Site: brandenburg
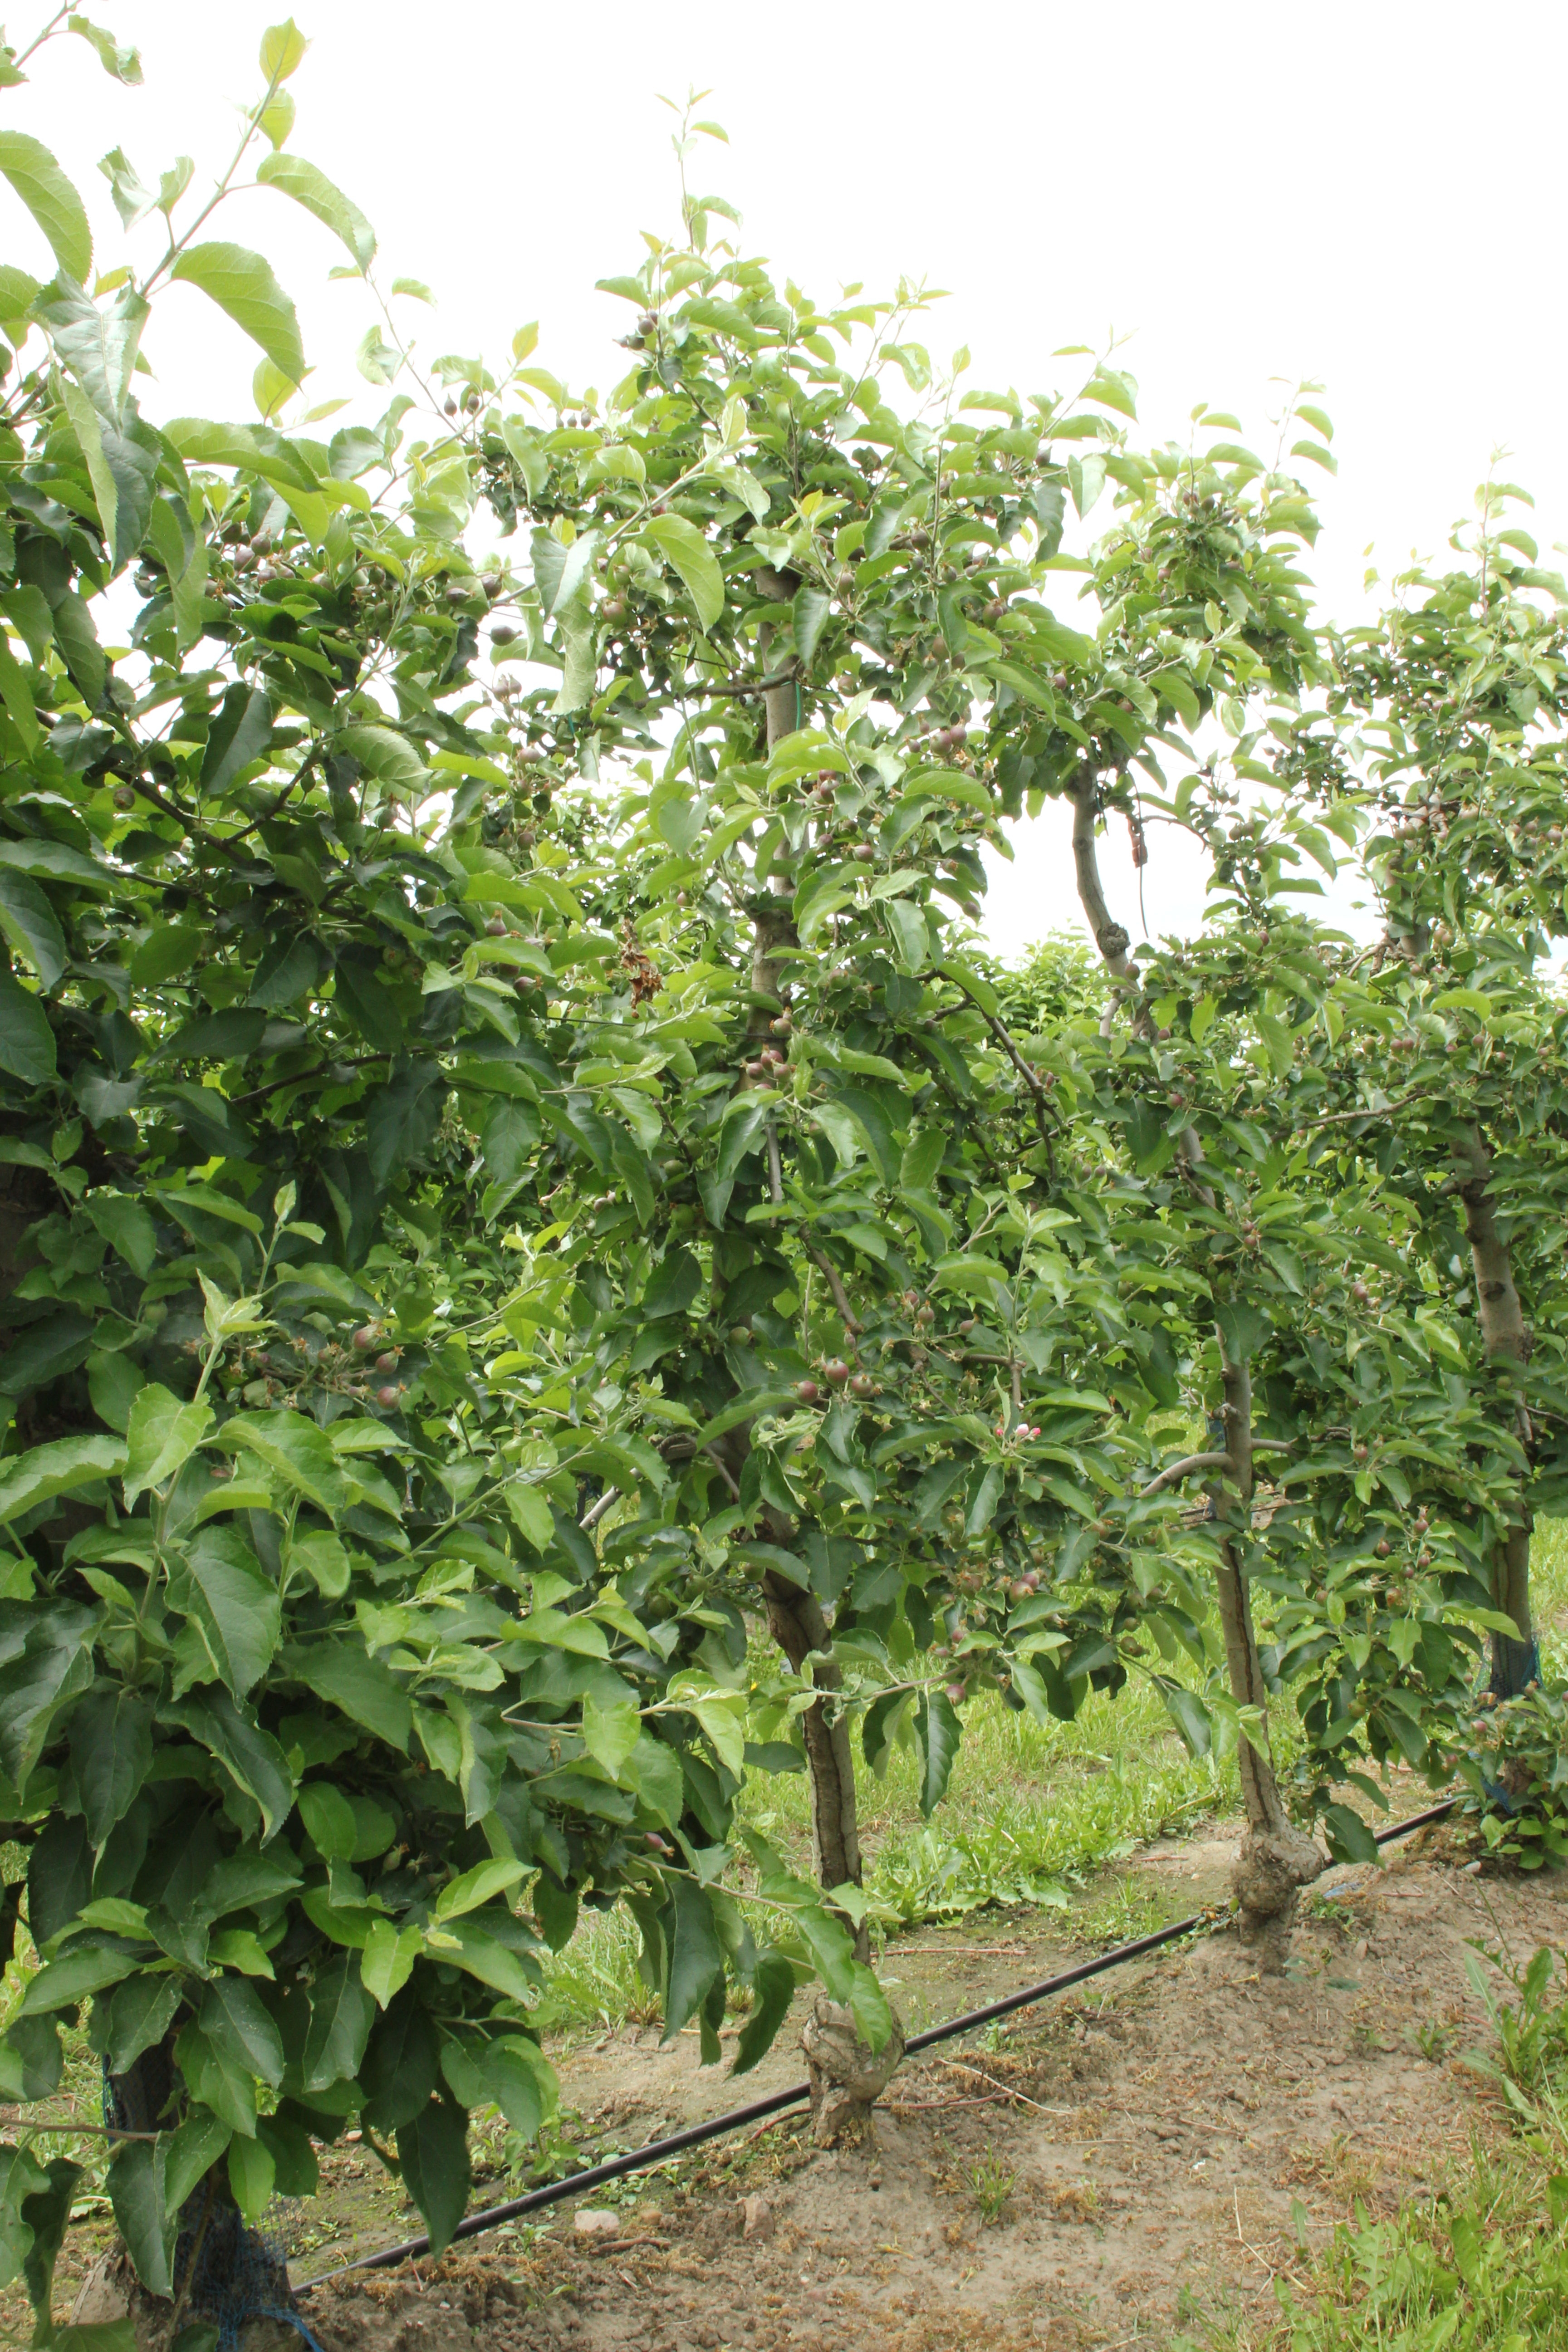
Growth stage (BBCH 72): Development of fruit